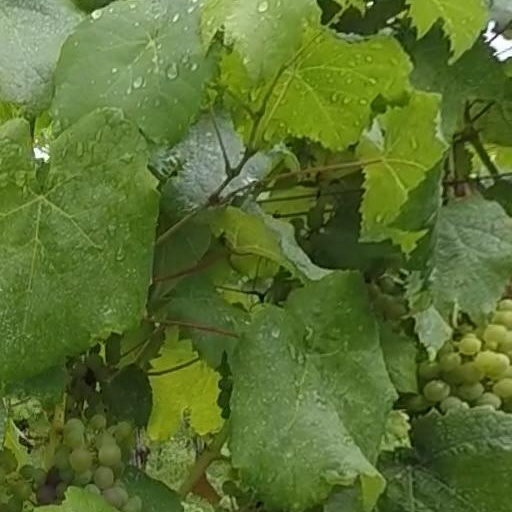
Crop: grape